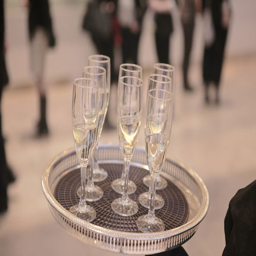
glasses of champagne on a serving tray at a cocktail party by person